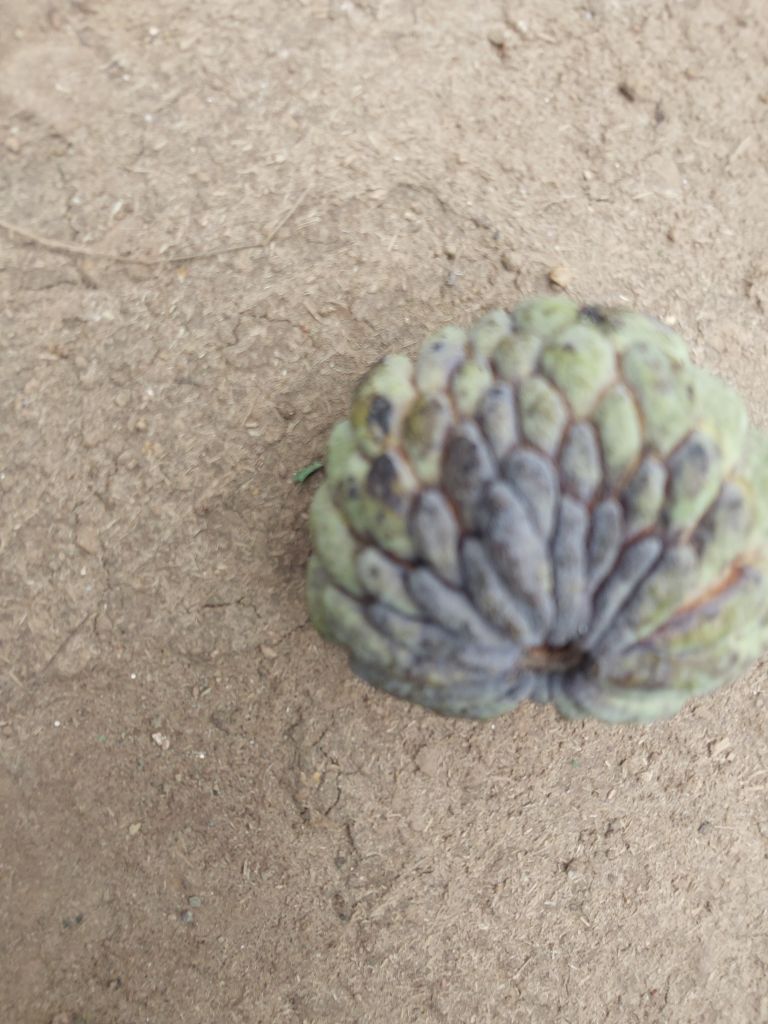
Disease label: Blank Canker